Tarraco

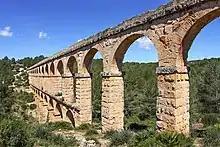
Roman aqueduct, Pont del Diable (1st c. BC)

The Roman Aqueduct de les Ferreres, also called Pont del Diable (Devil's Bridge), crosses a valley about from the city. It is long, and its lower arches, of which there are two rows, are almost tall. The Roman tomb, called Torre dels Escipions (Tower of the Scipios), lies to the north-west of the city.